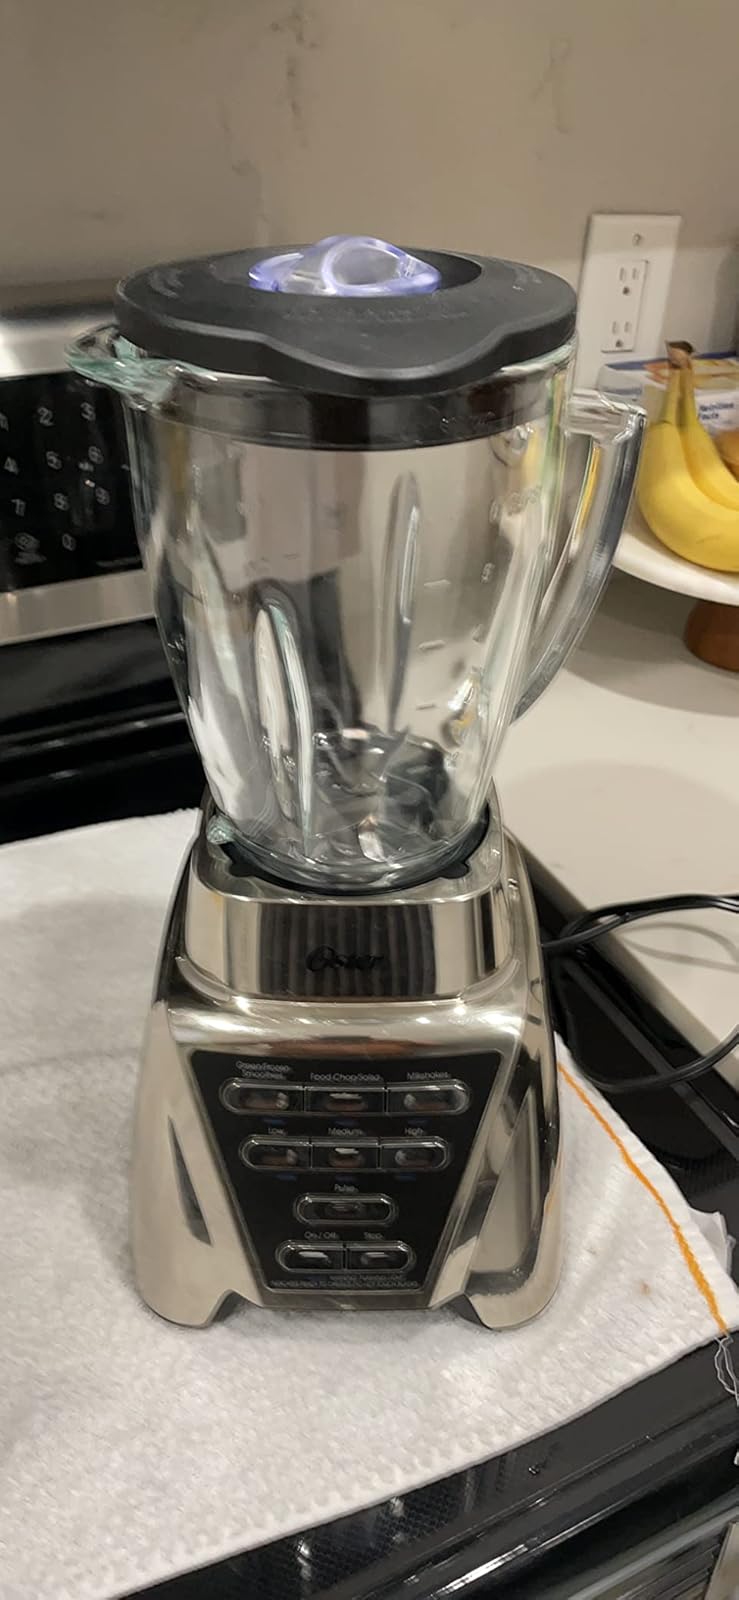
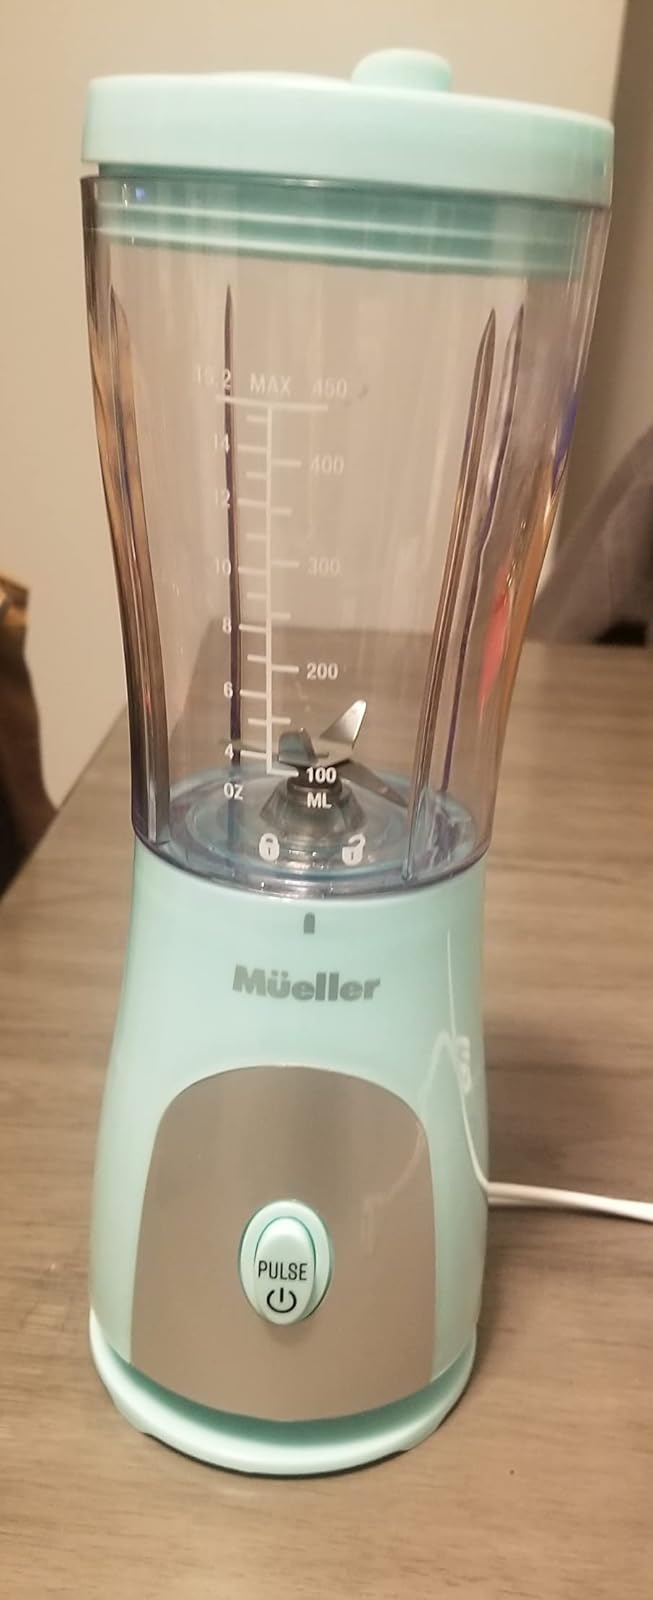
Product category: items_blender
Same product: no